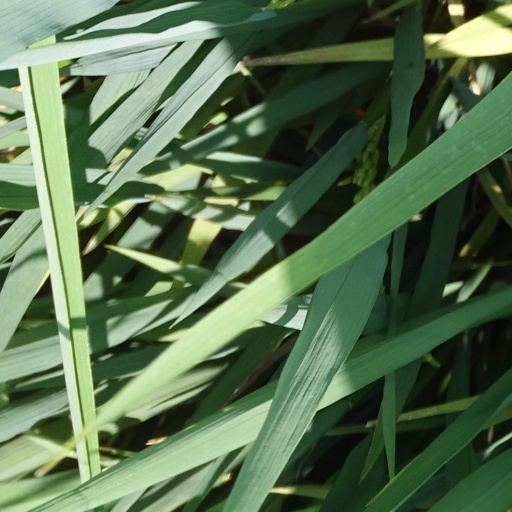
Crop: rice